Penn State Nittany Lions

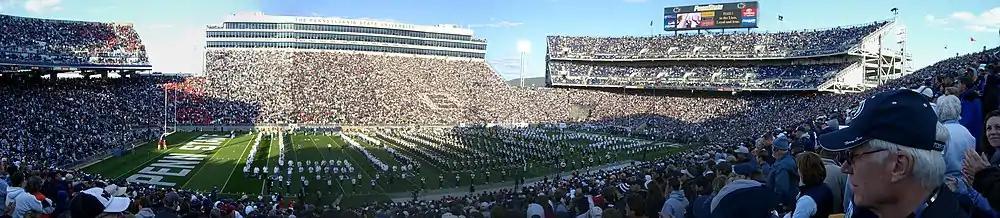
Panorama of the crowd at Beaver Stadium on October 13, 2007

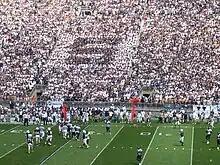
The Senior Section at Beaver Stadium, dressed to spell out the letter "S"

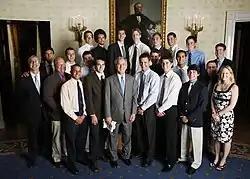
The Penn State men's volleyball team is honored at the White House by President George W. Bush in June 2008 after winning the 2008 NCAA Championship

Penn State has a large football following and attracts tens of thousands of visitors to its campus; the surrounding area is known as "Happy Valley" for tailgating and games on autumn Saturdays in Beaver Stadium. The largest crowd ever at Beaver Stadium was on October 21, 2017, as 110,823 people watched the Nittany Lions defeat the University of Michigan by a score of 42–13. The school has earned a reputation as "Linebacker U" for the number of high-quality linebackers trained. Joe Paterno was the head coach for the Nittany Lion football team from 1966 until he was fired on November 9, 2011, in the aftermath of the Penn State child sex abuse scandal. He was regarded as one of the most successful national coaches, holding the record for wins and bowl appearance. Penn State plays in two football "trophy games" with other members of the Big Ten: the Governor's Victory Bell with the University of Minnesota and the Land Grant Trophy game versus Michigan State University.